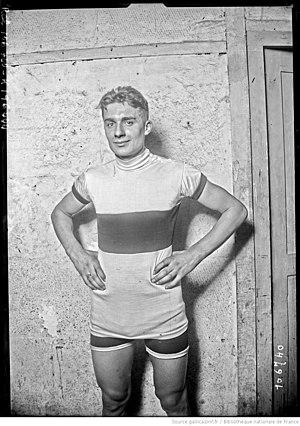
Photographie d'Armand Blanchonnet au Vélodrome d'Hiver le 24 janvier 1926.
Armand Blanchonnet est un coureur cycliste français né le 23 décembre 1903 à Gipcy dans l'Allier et mort le 17 septembre 1968 à Cernay-la-Ville. Surnommé Le Phénomène, il est double champion olympique aux Jeux olympiques d'été de 1924, remportant la course en ligne individuelle et la course des nations.